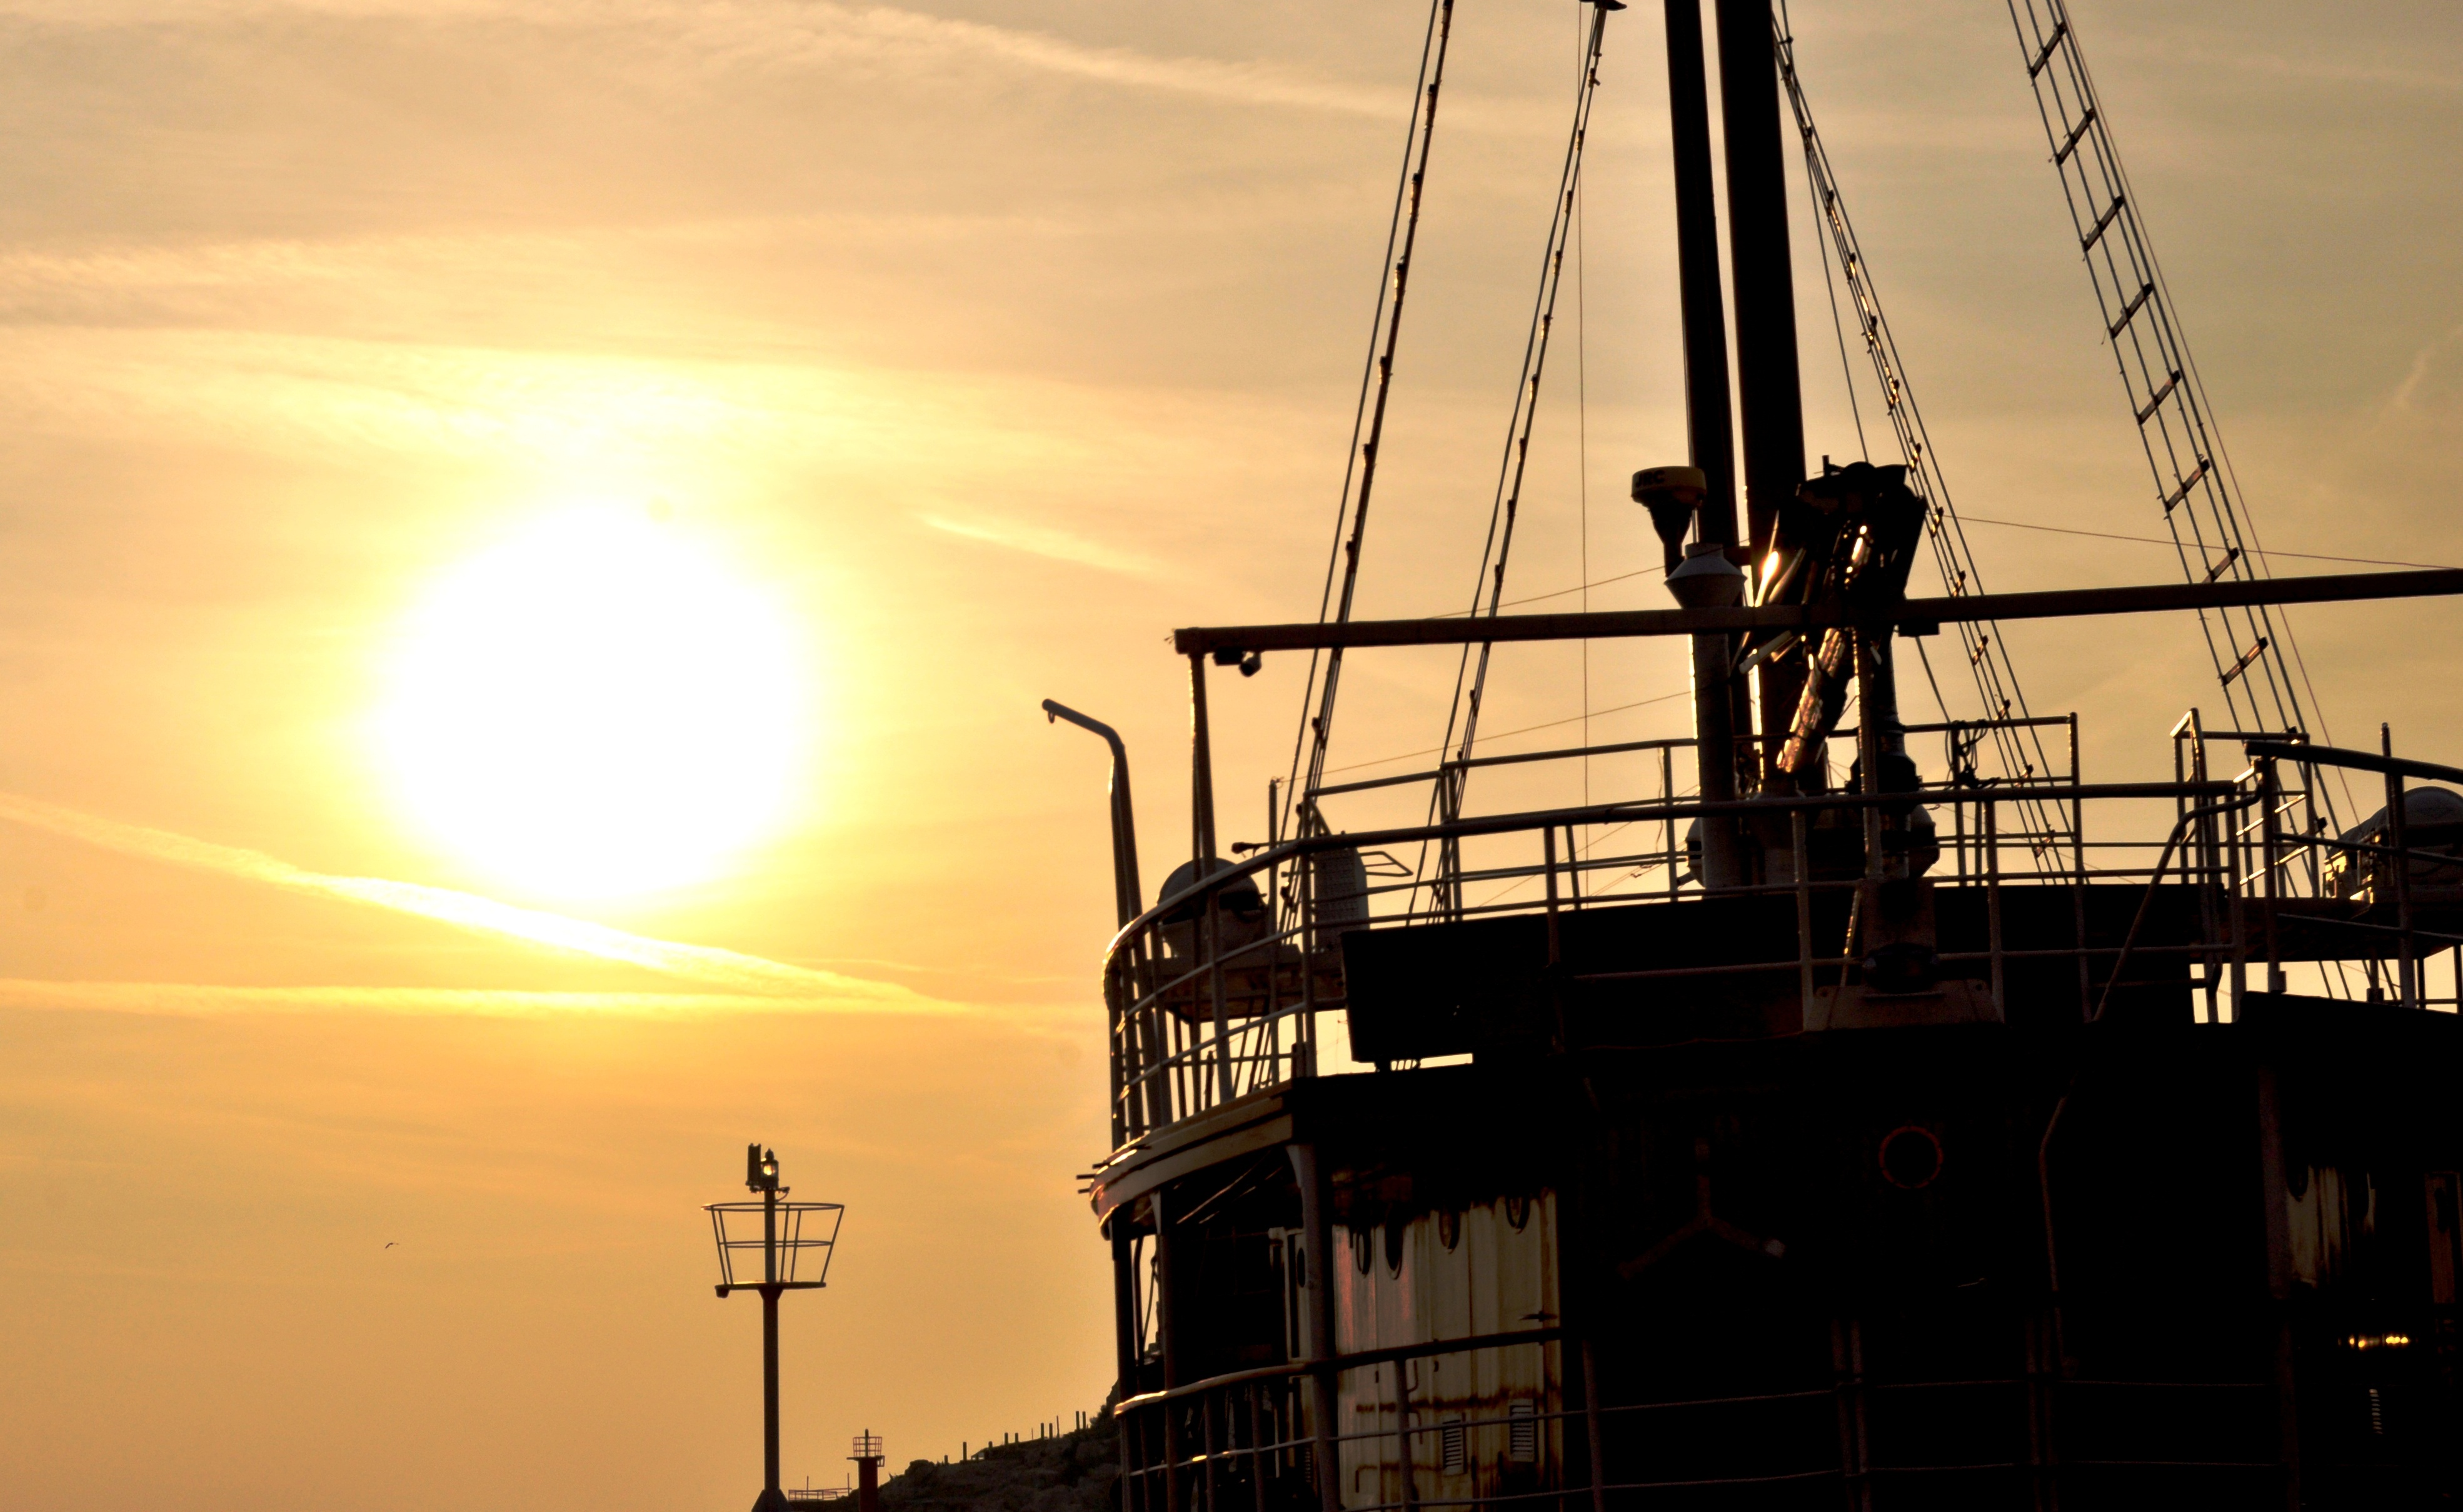
sea, coast, sunrise, sunset, boat, morning, ship, travel, dusk, europe, evening, mediterranean, vehicle, mast, holiday, industry, tourism, croatia, adriatic, dalmatia, destinations, adriatic sea, makarska